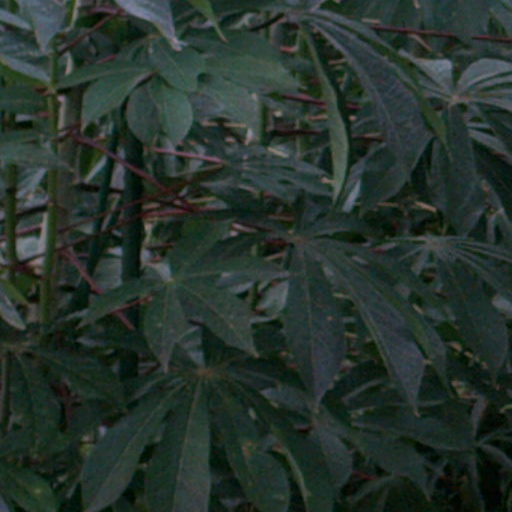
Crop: cassava